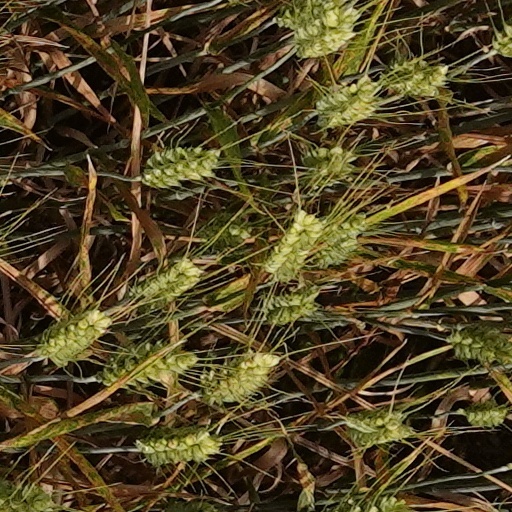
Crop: wheat